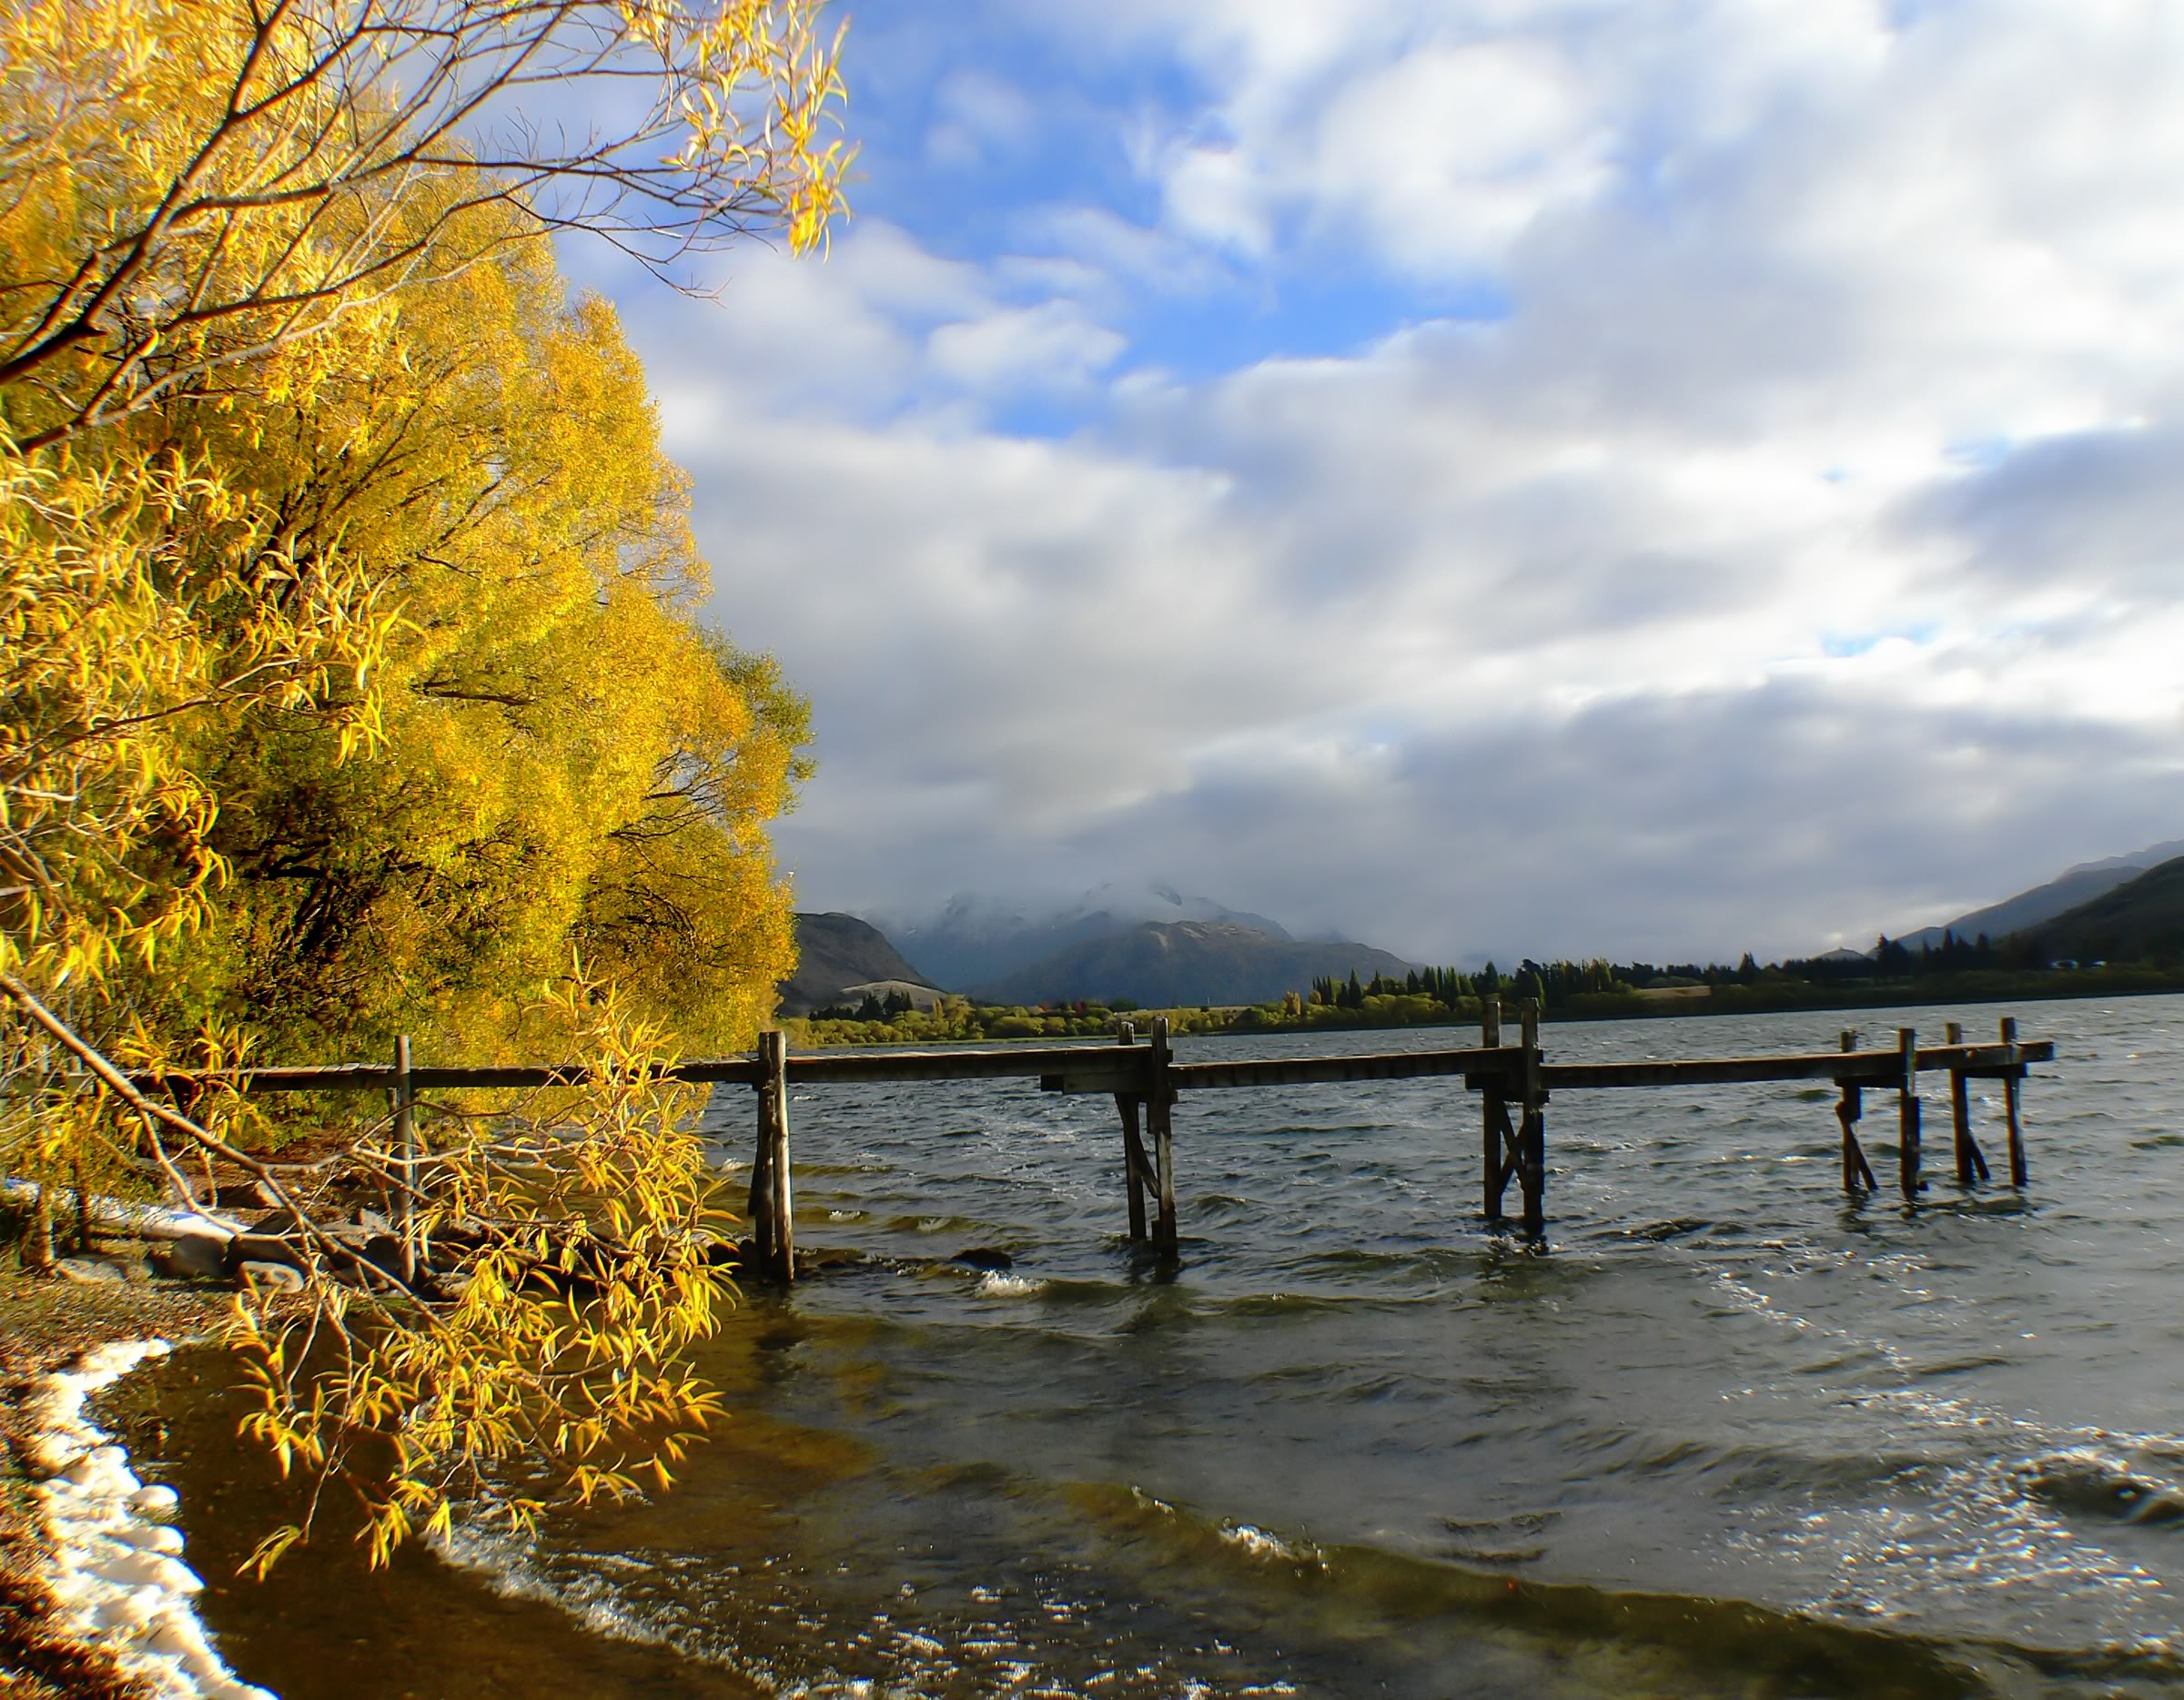
landscape, sea, tree, water, nature, sunlight, cloudy, morning, leaf, shore, lake, pier, river, reflection, autumn, scenery, jetty, season, waterway, body of water, newzealand, geotagged, day, otago, lakehayes, fourseasons, fallcolors, queenstownsightseeing, pwfall